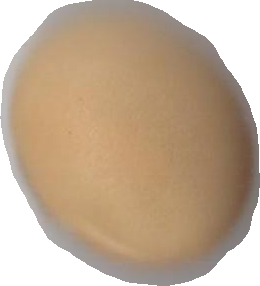
Variety: Grobogan